Brueghel family

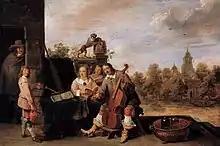
David Teniers the Younger, "The Painter and His Family", c. 1645, now in the Gemäldegalerie, Berlin

The Brueghel family, also spelled Bruegel or Breughel, is an extended family Flemish painters who played a major role in the development of the art in Brabant and Flanders throughout the 16th and 17th centuries. Due to the organisation in guilds and training being done with established painters and not in schools or academies, painters often passed on the knowledge from father to son (or, much more rarely, daughter), and there are many examples of Flemish painting families spanning two or more generations, e.g. the Francken family, which had at least ten painters spanning four generations. The Brueghel family produced the largest number of major painters of all Flemish families.